Fender Hot Rod Deluxe

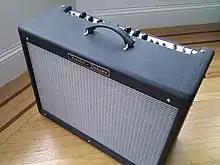
Fender Hot Rod Deluxe front view

The Fender Hot Rod Deluxe is a guitar amplifier manufactured and sold by the Fender Musical Instruments Corporation. It was introduced in 1996 as part of the "Hot Rod" line of guitar amplifiers and has been in continuous production since. The Hot Rod Deluxe is a modified version of the Fender Blues Deluxe from the earlier Blues line of amplifiers, and has a higher level of gain in its preamplification signal. This model, along with the Hot Rod Deville, were originally designated as F.A.T. ('Fender American Tube') amplifiers but this moniker was dropped in 2002 when production of this series of amps was moved from Corona, CA to Fender's Baja-Ensenada, Mexico manufacturing facility.